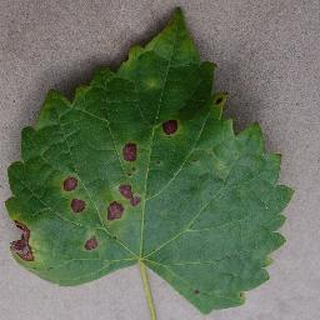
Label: grape_black_rot